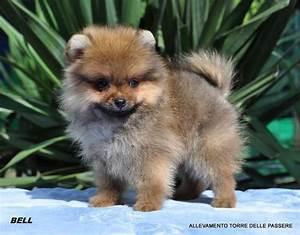
dog